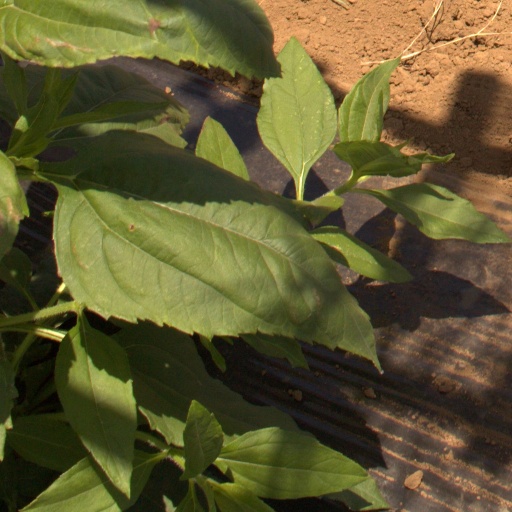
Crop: Jerusalem artichoke